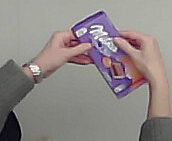
Product: milka_chocolate